Larisa Tarkovskaya

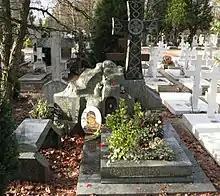
Andrei and Larisa Tarkovsky's grave, in the Sainte-Geneviève-des-Bois Russian Cemetery in France

Tarkovsky died of lung cancer in Paris on 29 December 1986 and was buried in January 1987 in the Russian Cemetery in Sainte-Geneviève-des-Bois, France. The inscription on his gravestone, which was erected in 1994, was conceived by his wife and reads: "To the man who saw the Angel". Tarkovskaya died of cancer in Neuilly-sur-Seine, Hauts-de-Seine, France, on 19 January 1998 and was laid to rest beside her husband.